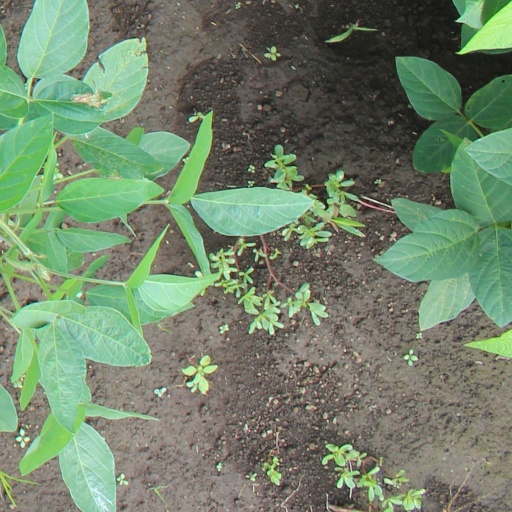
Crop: soybean